Salvador, Bahia

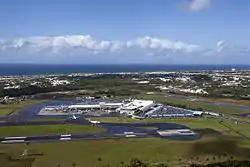
Deputado Luís Eduardo Magalhães International Airport (SSA)

Some churches and monasteries also have museums located in their premises. Examples of this are the Carmo da Misericórdia and São Bento museums. After the forts were renovated, Museu Náutico was established in the Forte de Santo Antonio da Barra (Farol da Barra) and the Museum of Communication in Forte São Diogo. Other important museums located in Salvador are: Museu do Cacau, State Museum of Geology, Museu tempostal, Solar do Ferrão, Museu de Arte Antiga e Popular Henriqueta M Catharino, Museu Eugênio Teixeira Leal, Museu Rodin Bahia, and Museu das Portas do Carmo.